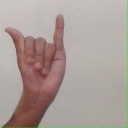
अक्षर: य